Pelé

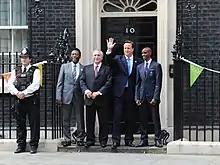
Pelé (second left) standing outside 10 Downing Street in London at a hunger summit in 2012 hosted by British prime minister David Cameron (waving to camera)

In 1966, Pelé married Rosemeri dos Reis Cholbi. They had two daughters, Kely Cristina (born 13 January 1967), who married Arthur DeLuca, and Jennifer (b. 1978), as well as one son, Edson ("Edinho", b. 27 August 1970). The couple divorced in 1982. In May 2014, Edinho was sentenced to 33 years in jail for laundering money from drug trafficking. On appeal, the sentence was reduced to 12 years and 10 months.